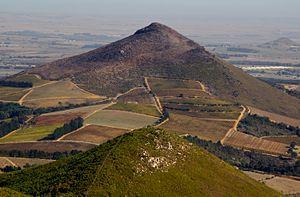
Le Renosterveld est l'une des principales phytocénoses de la région floristique du Cap, au sud-ouest et au sud-est de l'Afrique du Sud, appartenant au biome des forêts, terres boisées et broussailles méditerranéennes.